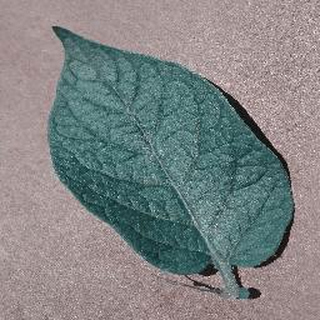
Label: healthy_potato